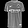
Label: T - shirt / top